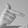
ASL letter: T